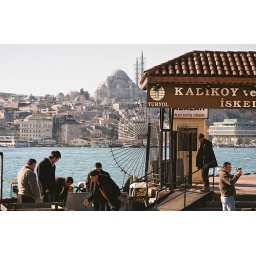
by the fish market